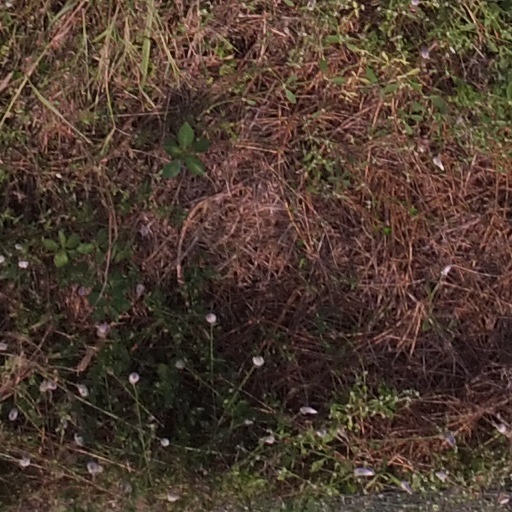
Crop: maize; corn